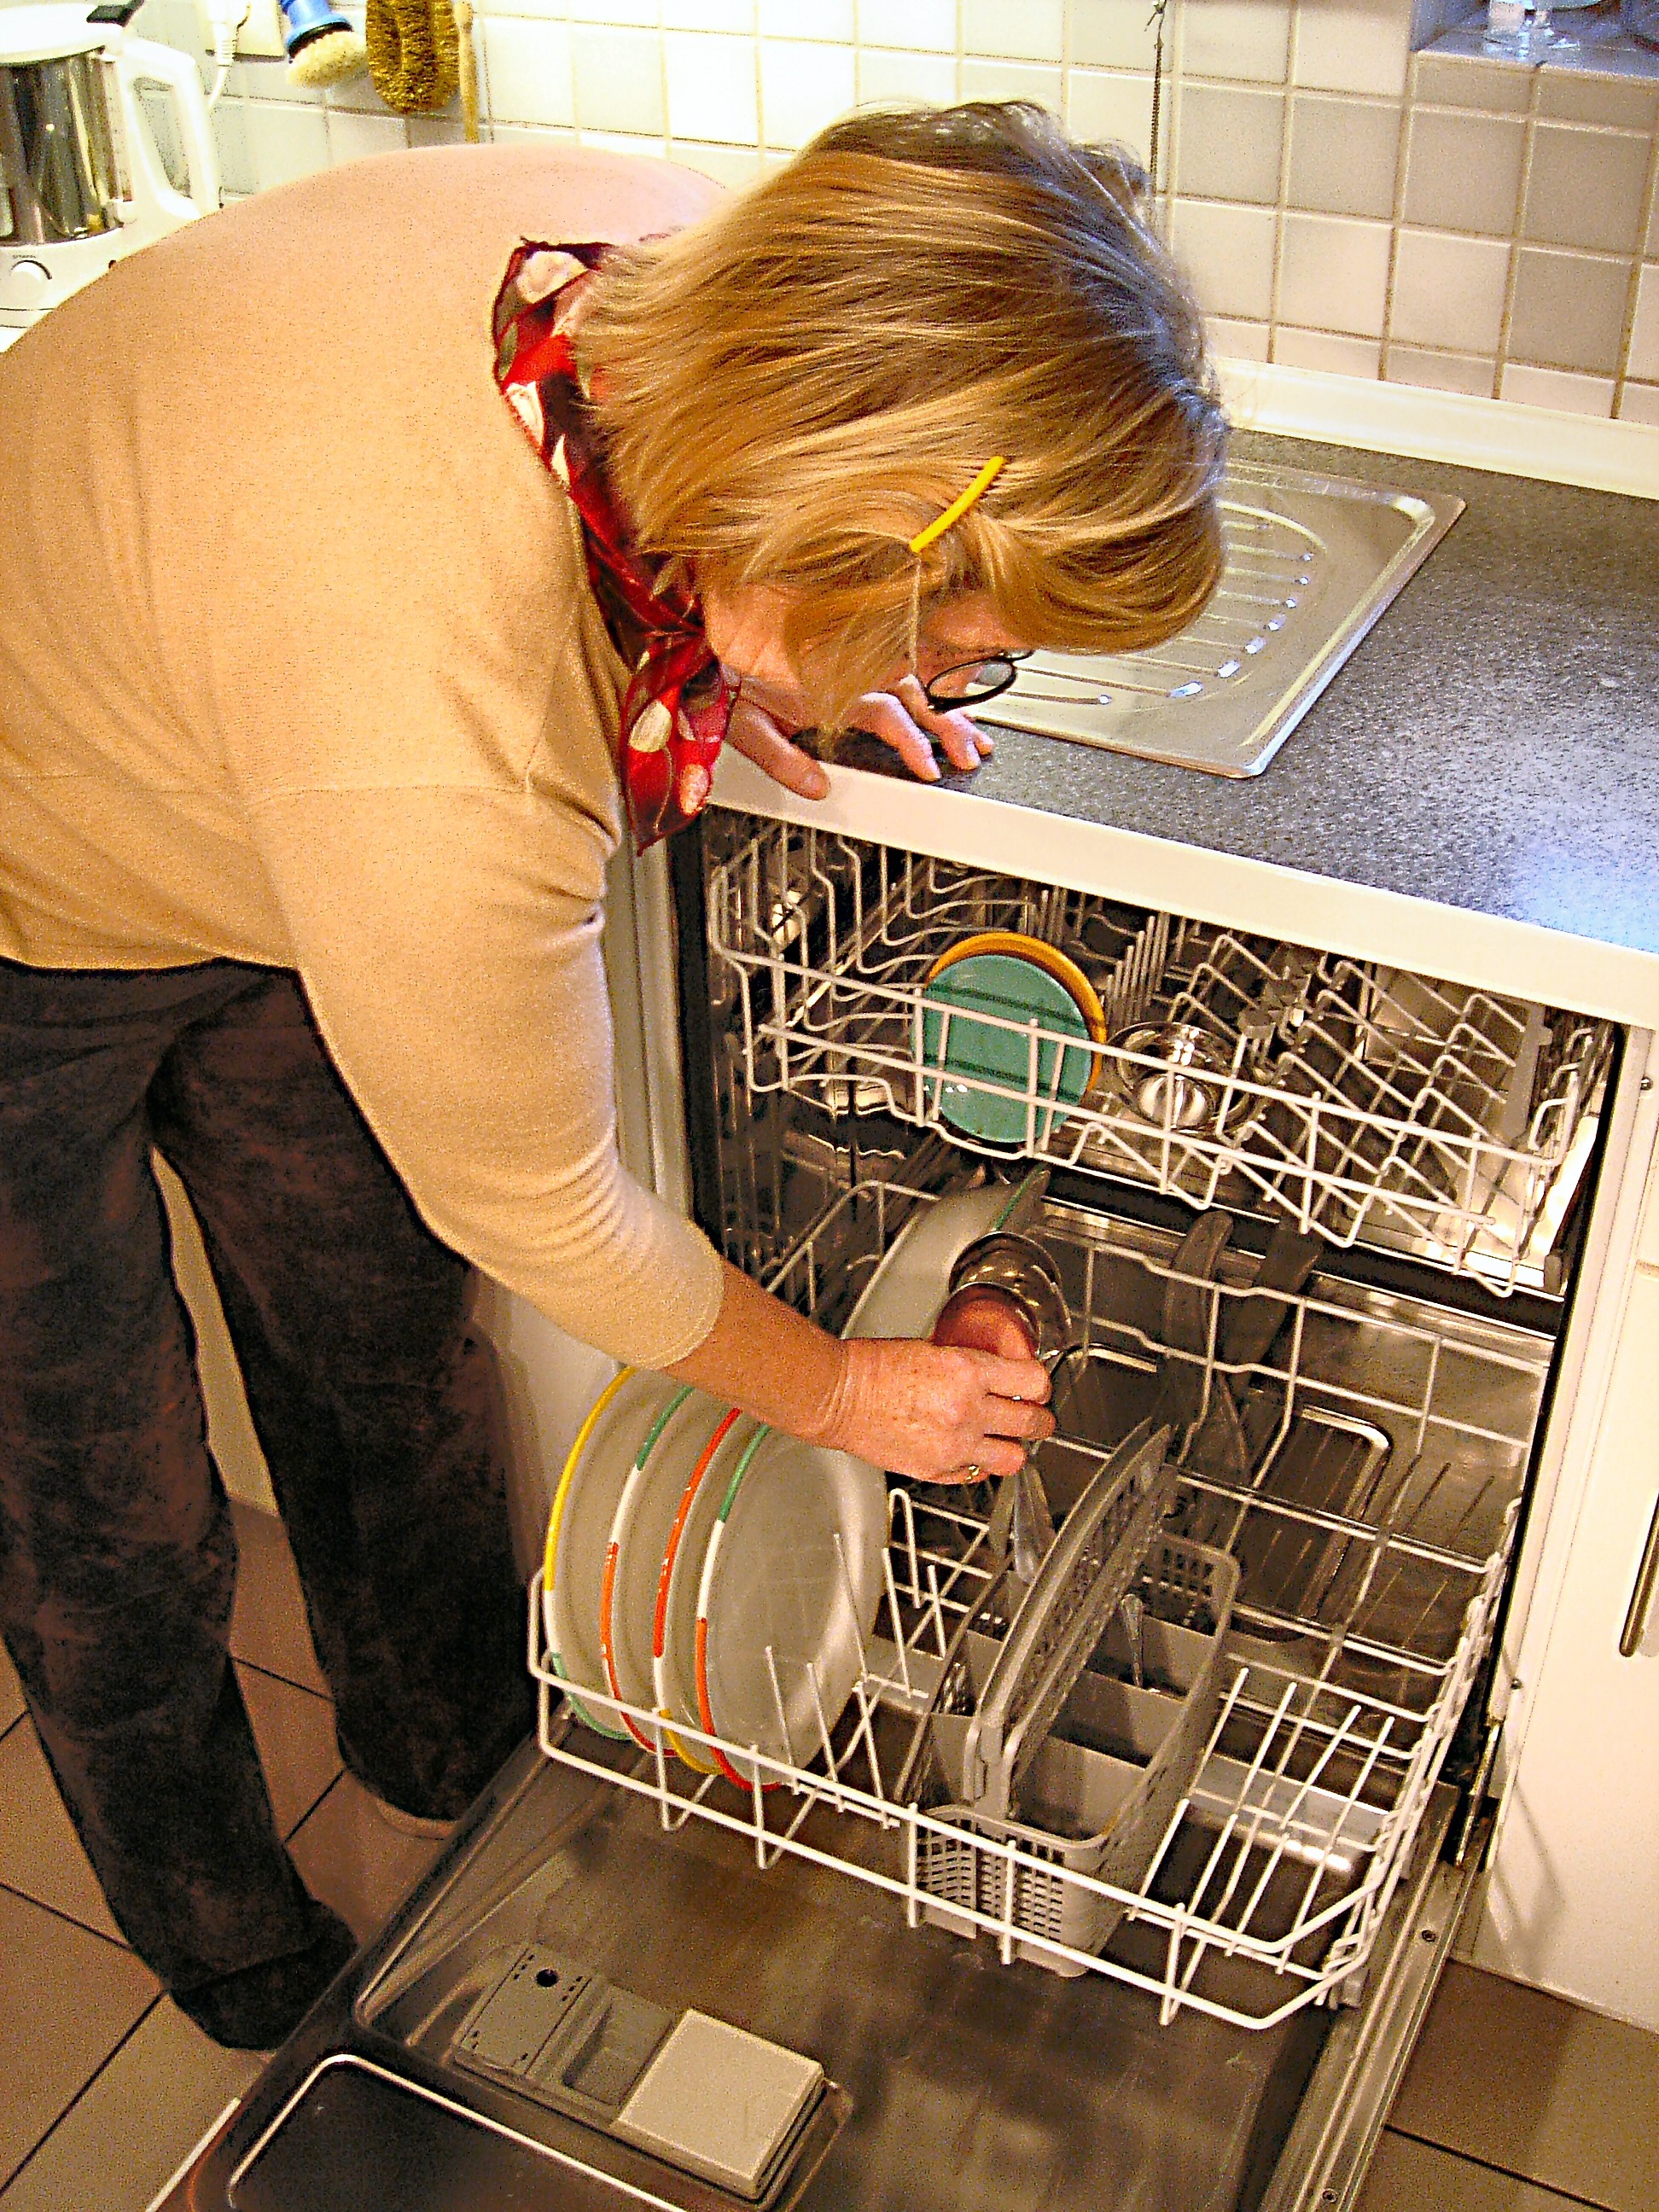
floor, kitchen, furniture, tableware, product, art, design, dishwasher, budget, flooring, kitchen appliance, home appliance, major appliance, grant dishwasher